Wisconsin Timber Rattlers

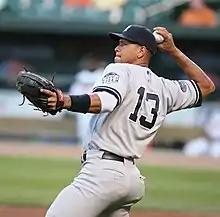
A man in a gray baseball uniform preparing to throw a ball

The Timber Rattlers have pitched 14 no-hitters in their franchise history. A no-hit game occurs when a pitcher (or pitchers) allows no hits over the course of a game. A perfect game, a much rarer feat, occurs when no batters reach base by a hit or any other means, such as a walk, hit by pitch, or error. Wisconsin's no-hitters were accomplished by a total of 19 pitchers. Nine were complete games pitched by a lone pitcher, and five were combined no-hitters.